Describe the emotion expressed in this image:  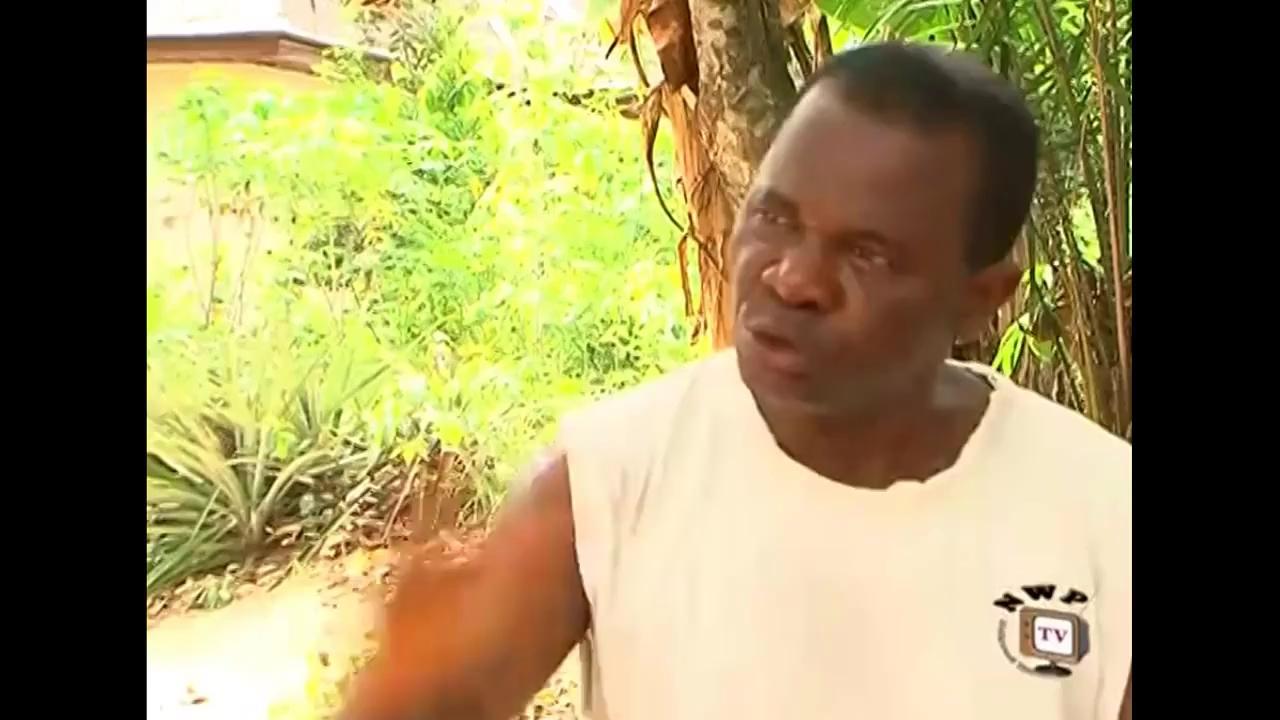
This person displays Pain, valence and arousal with low intensity.